David Oaks

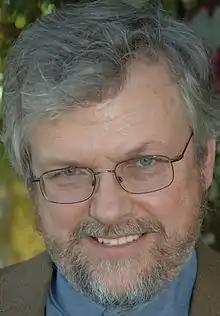
David William Oaks, 2009

David William Oaks (born September 16, 1955, Chicago, Illinois) is a civil rights activist and co-founder and former executive director of Eugene, Oregon-based MindFreedom International.